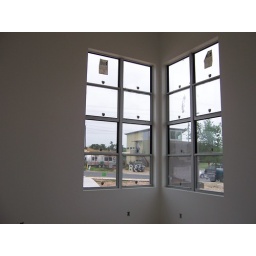
windows like this in every room of the house - 3 bedroom and I am adding a 3rd bath